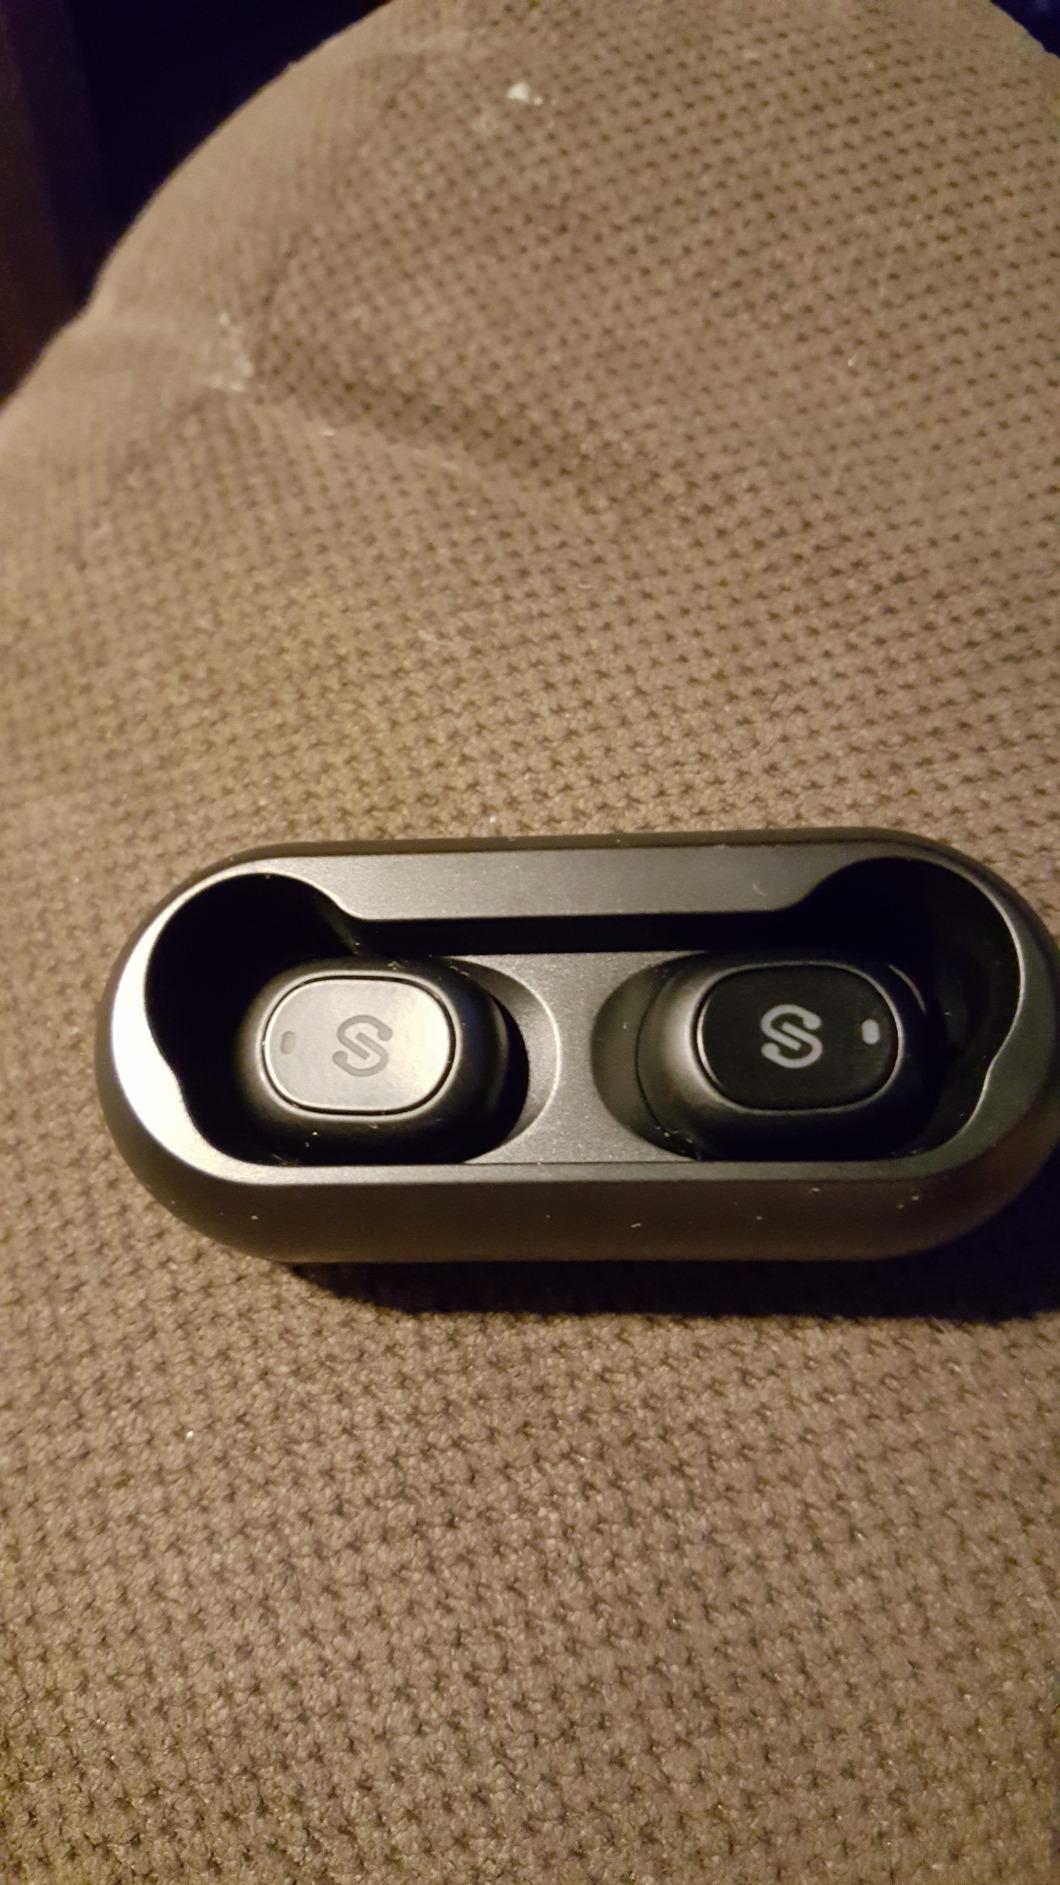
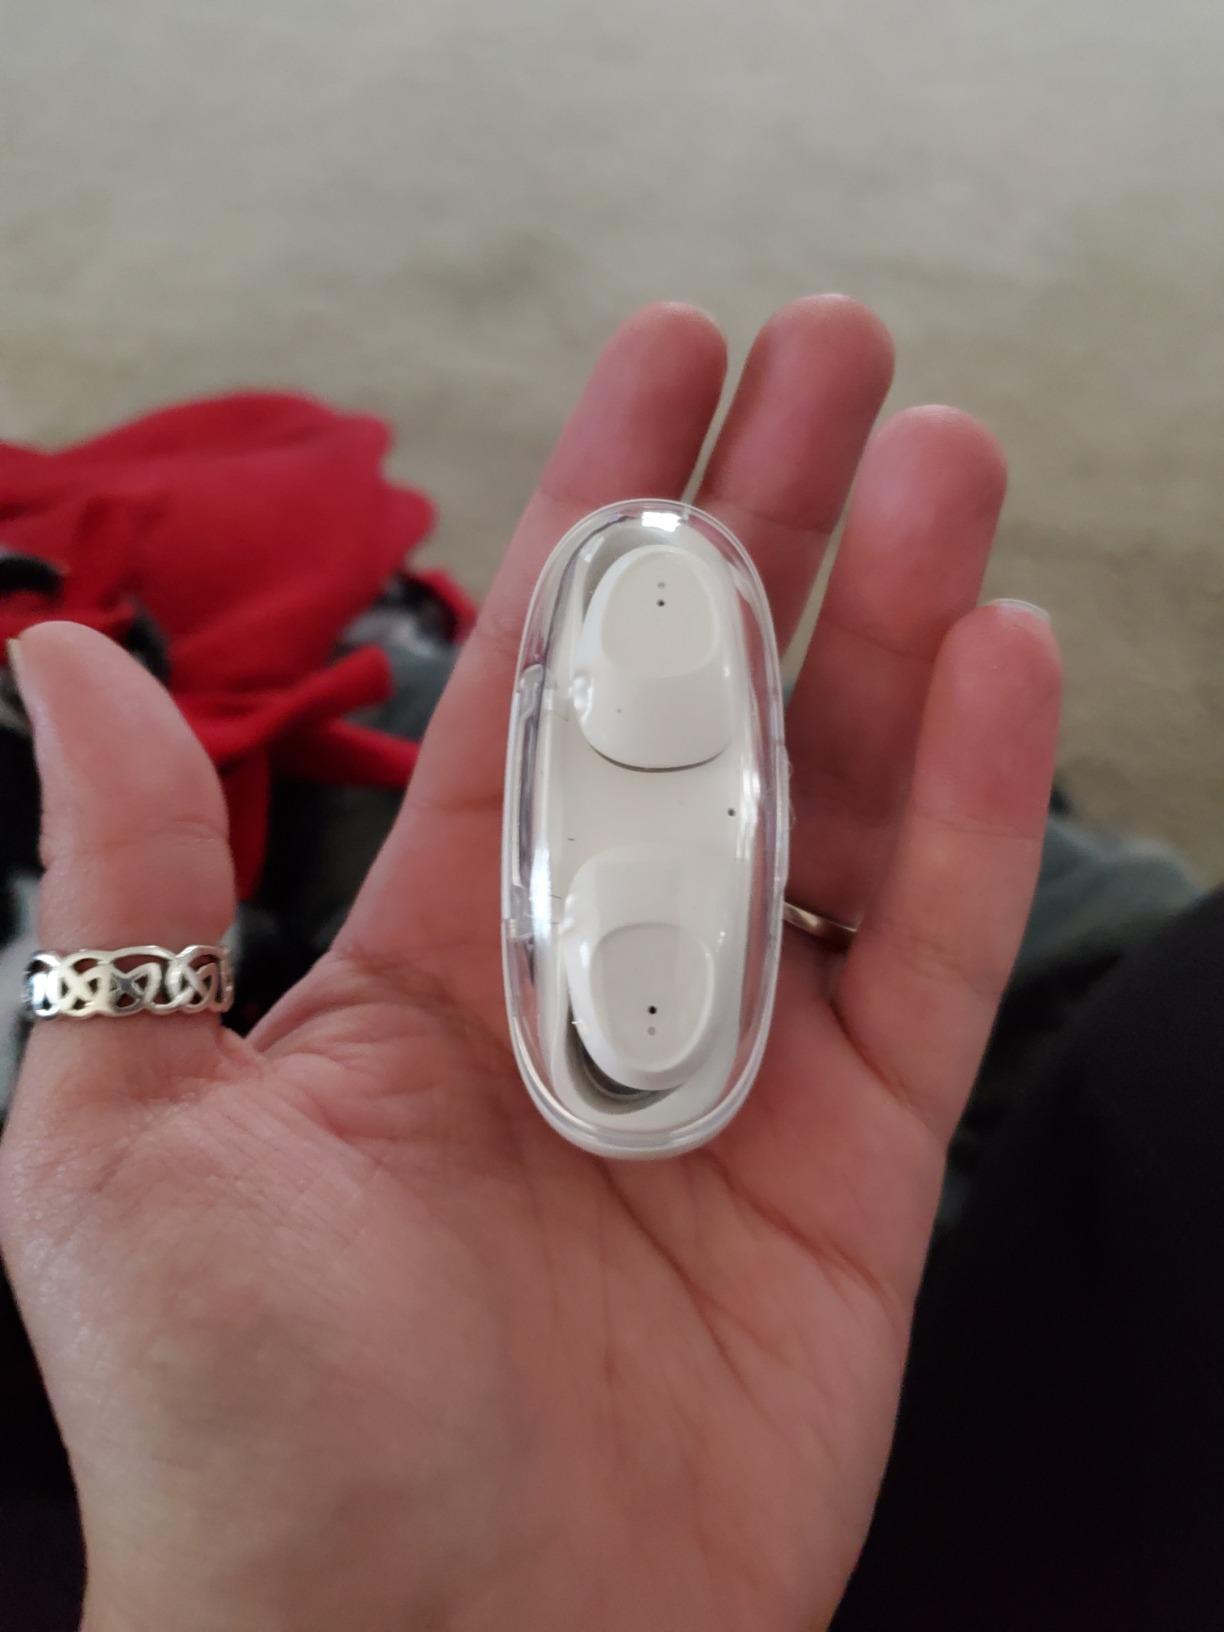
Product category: earbuds
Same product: no